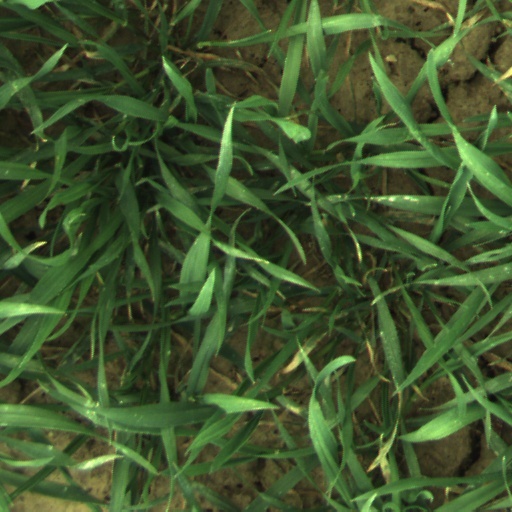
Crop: wheat